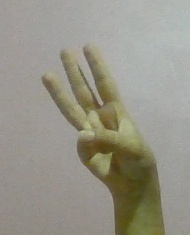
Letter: thaa